Al-Mansur Abu Bakr

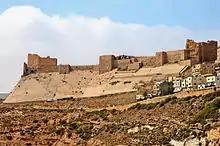
For several years, Abu Bakr was based in the desert fortress of al-Karak ("pictured"), where he gained military training and briefly served as governor.

Abu Bakr was sent back to al-Karak in 1339 to replace Ahmad as "na'ib" of the province. By then, Ahmad had been dropped by an-Nasir Muhammad as a potential successor. Anuk remained the sultan's favored son to replace him, but with Ahmad deemed unfit to rule, Abu Bakr became the runner-up. Sometime that year, Abu Bakr paid a visit to his father with a gift of 200,000 silver dirhams that he apparently extorted from the inhabitants of al-Karak. He later returned to al-Karak where he remained until 17 July 1340. At that point, Anuk had been dropped as a potential successor by the sultan, who invited Abu Bakr back to Cairo. There, an-Nasir Muhammad had his emirs swear an oath of allegiance to Abu Bakr.